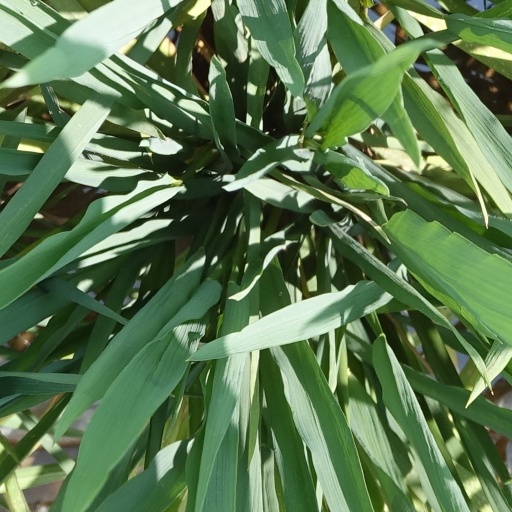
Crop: rice